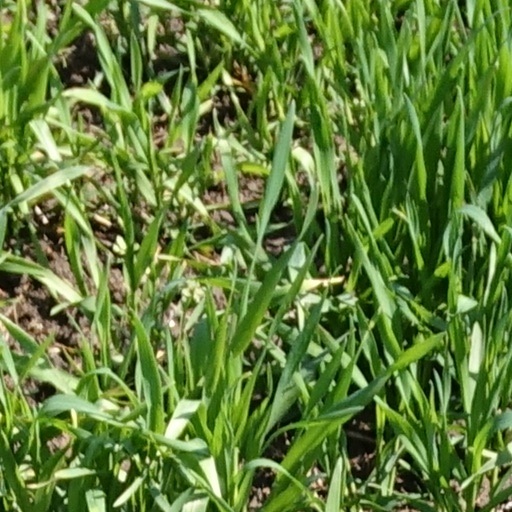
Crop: wheat